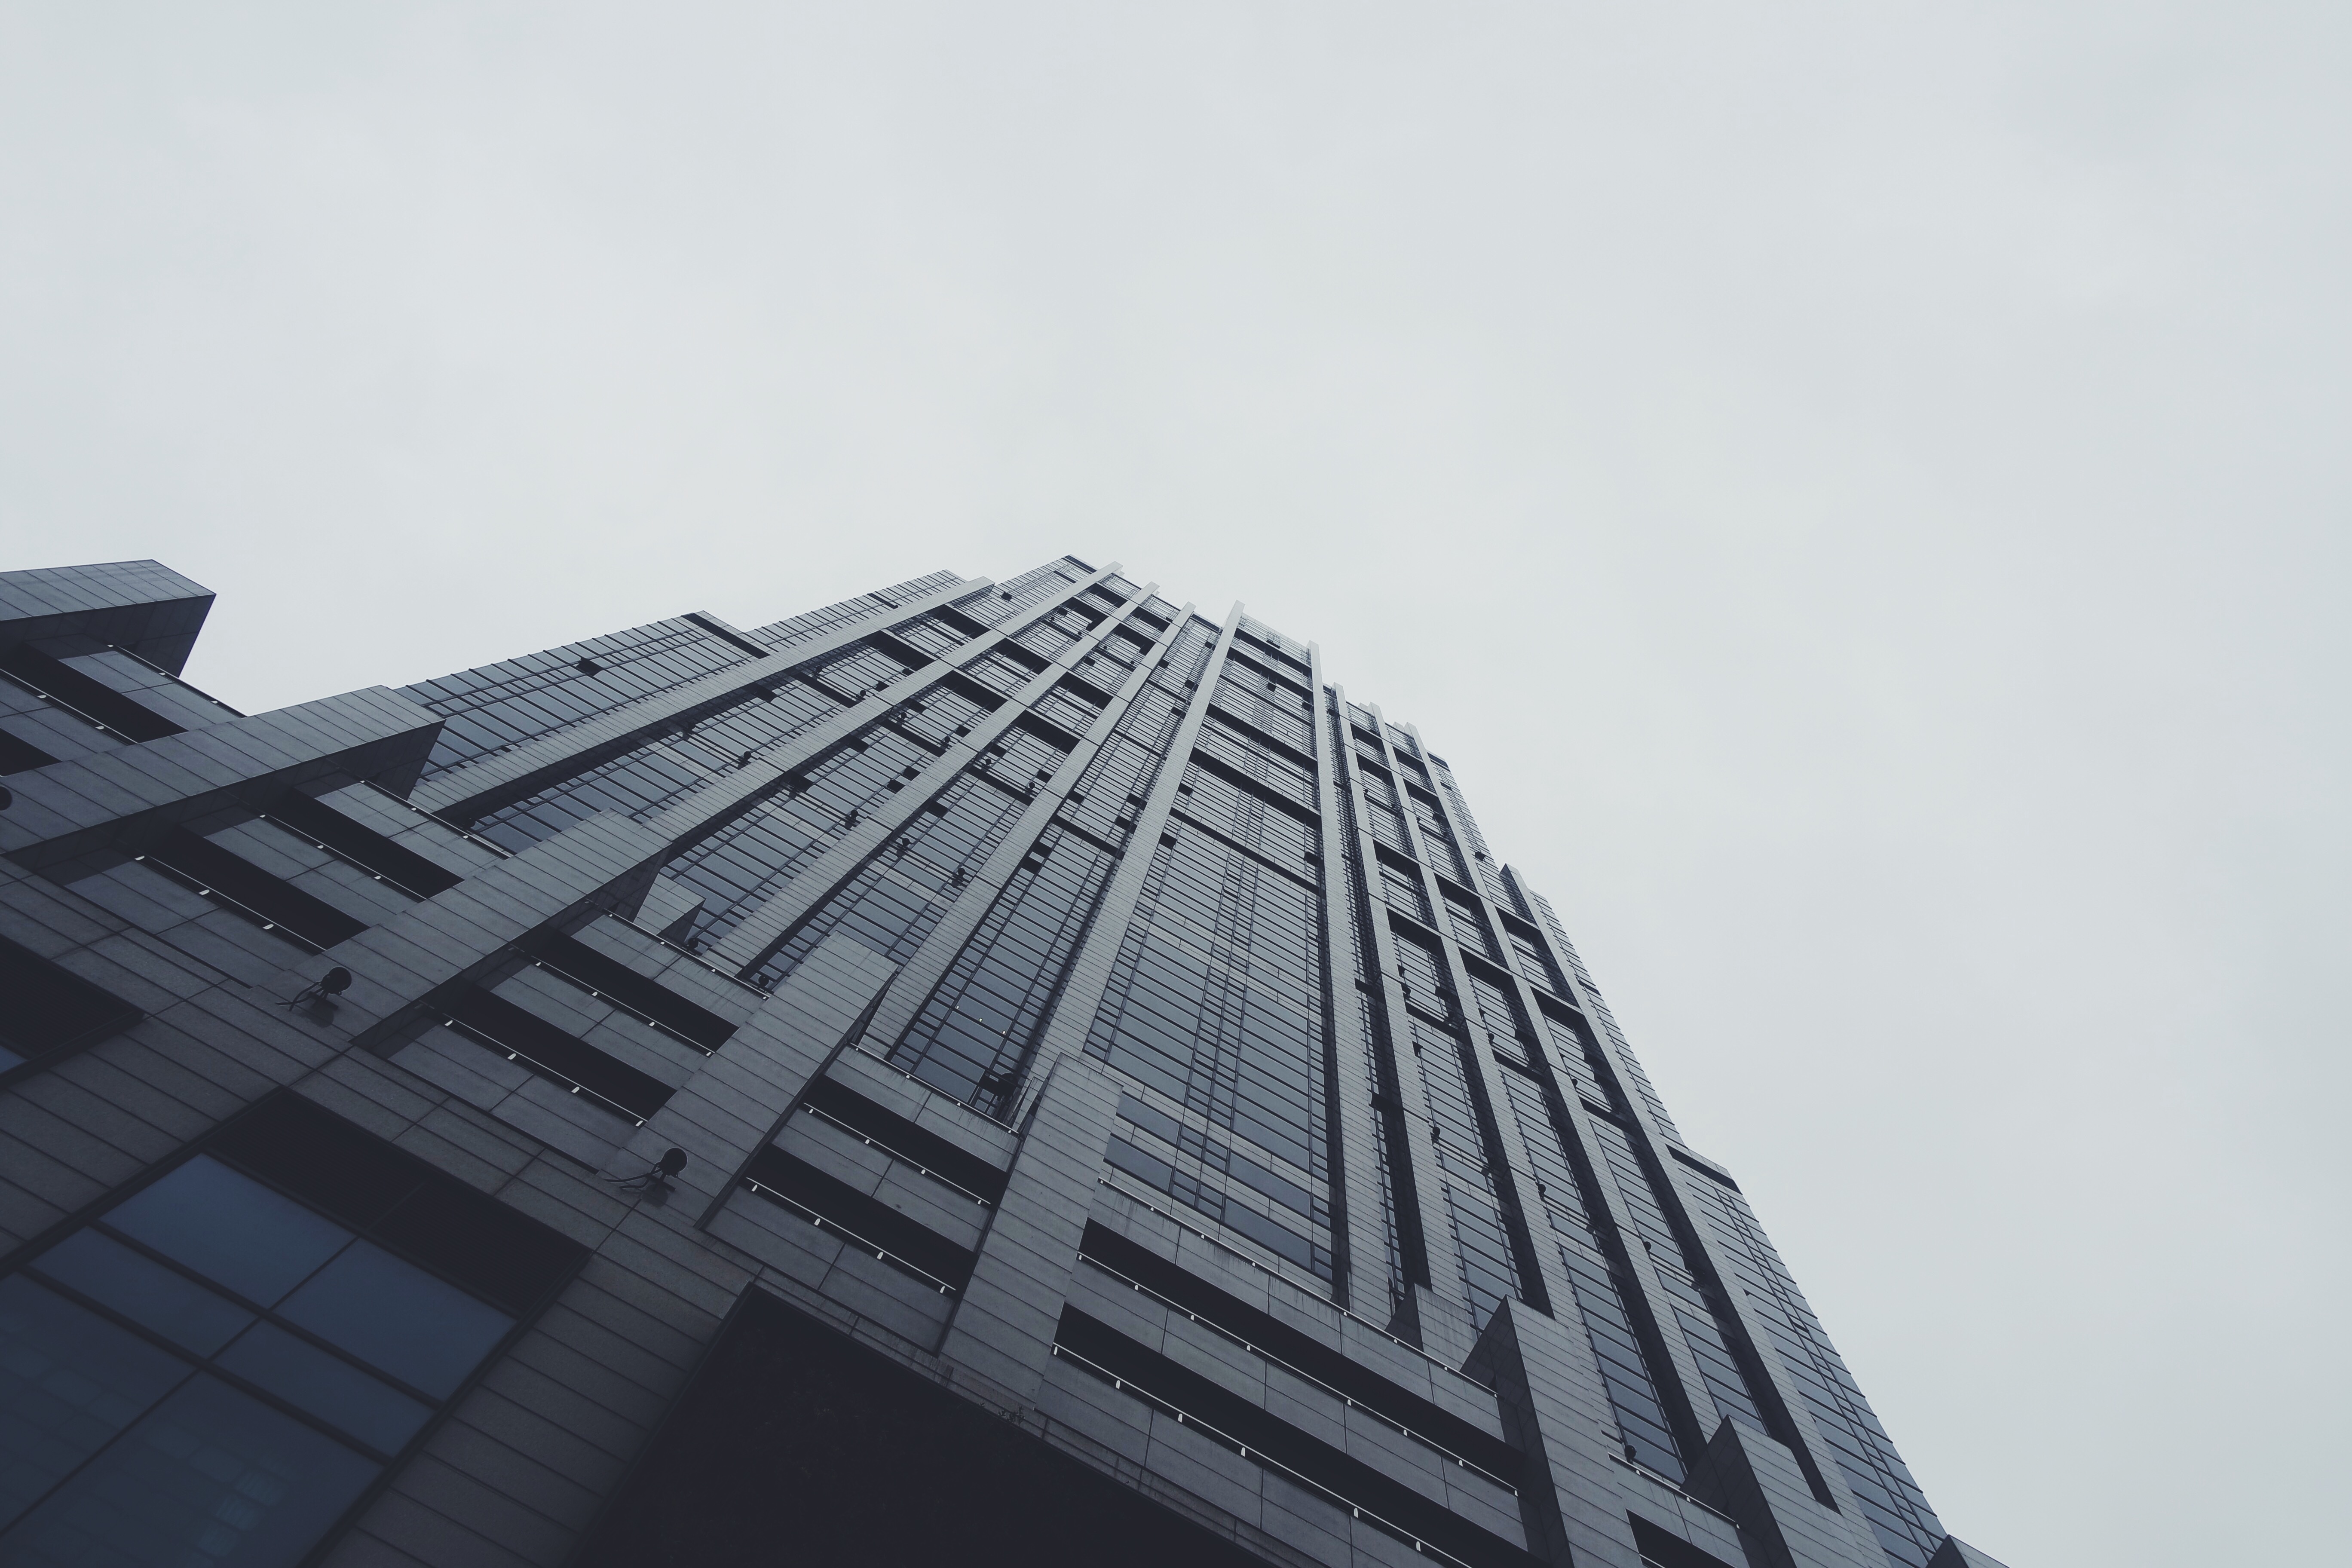
architecture, sky, window, roof, building, skyscraper, line, tower, landmark, facade, tower block, angle, atmosphere of earth